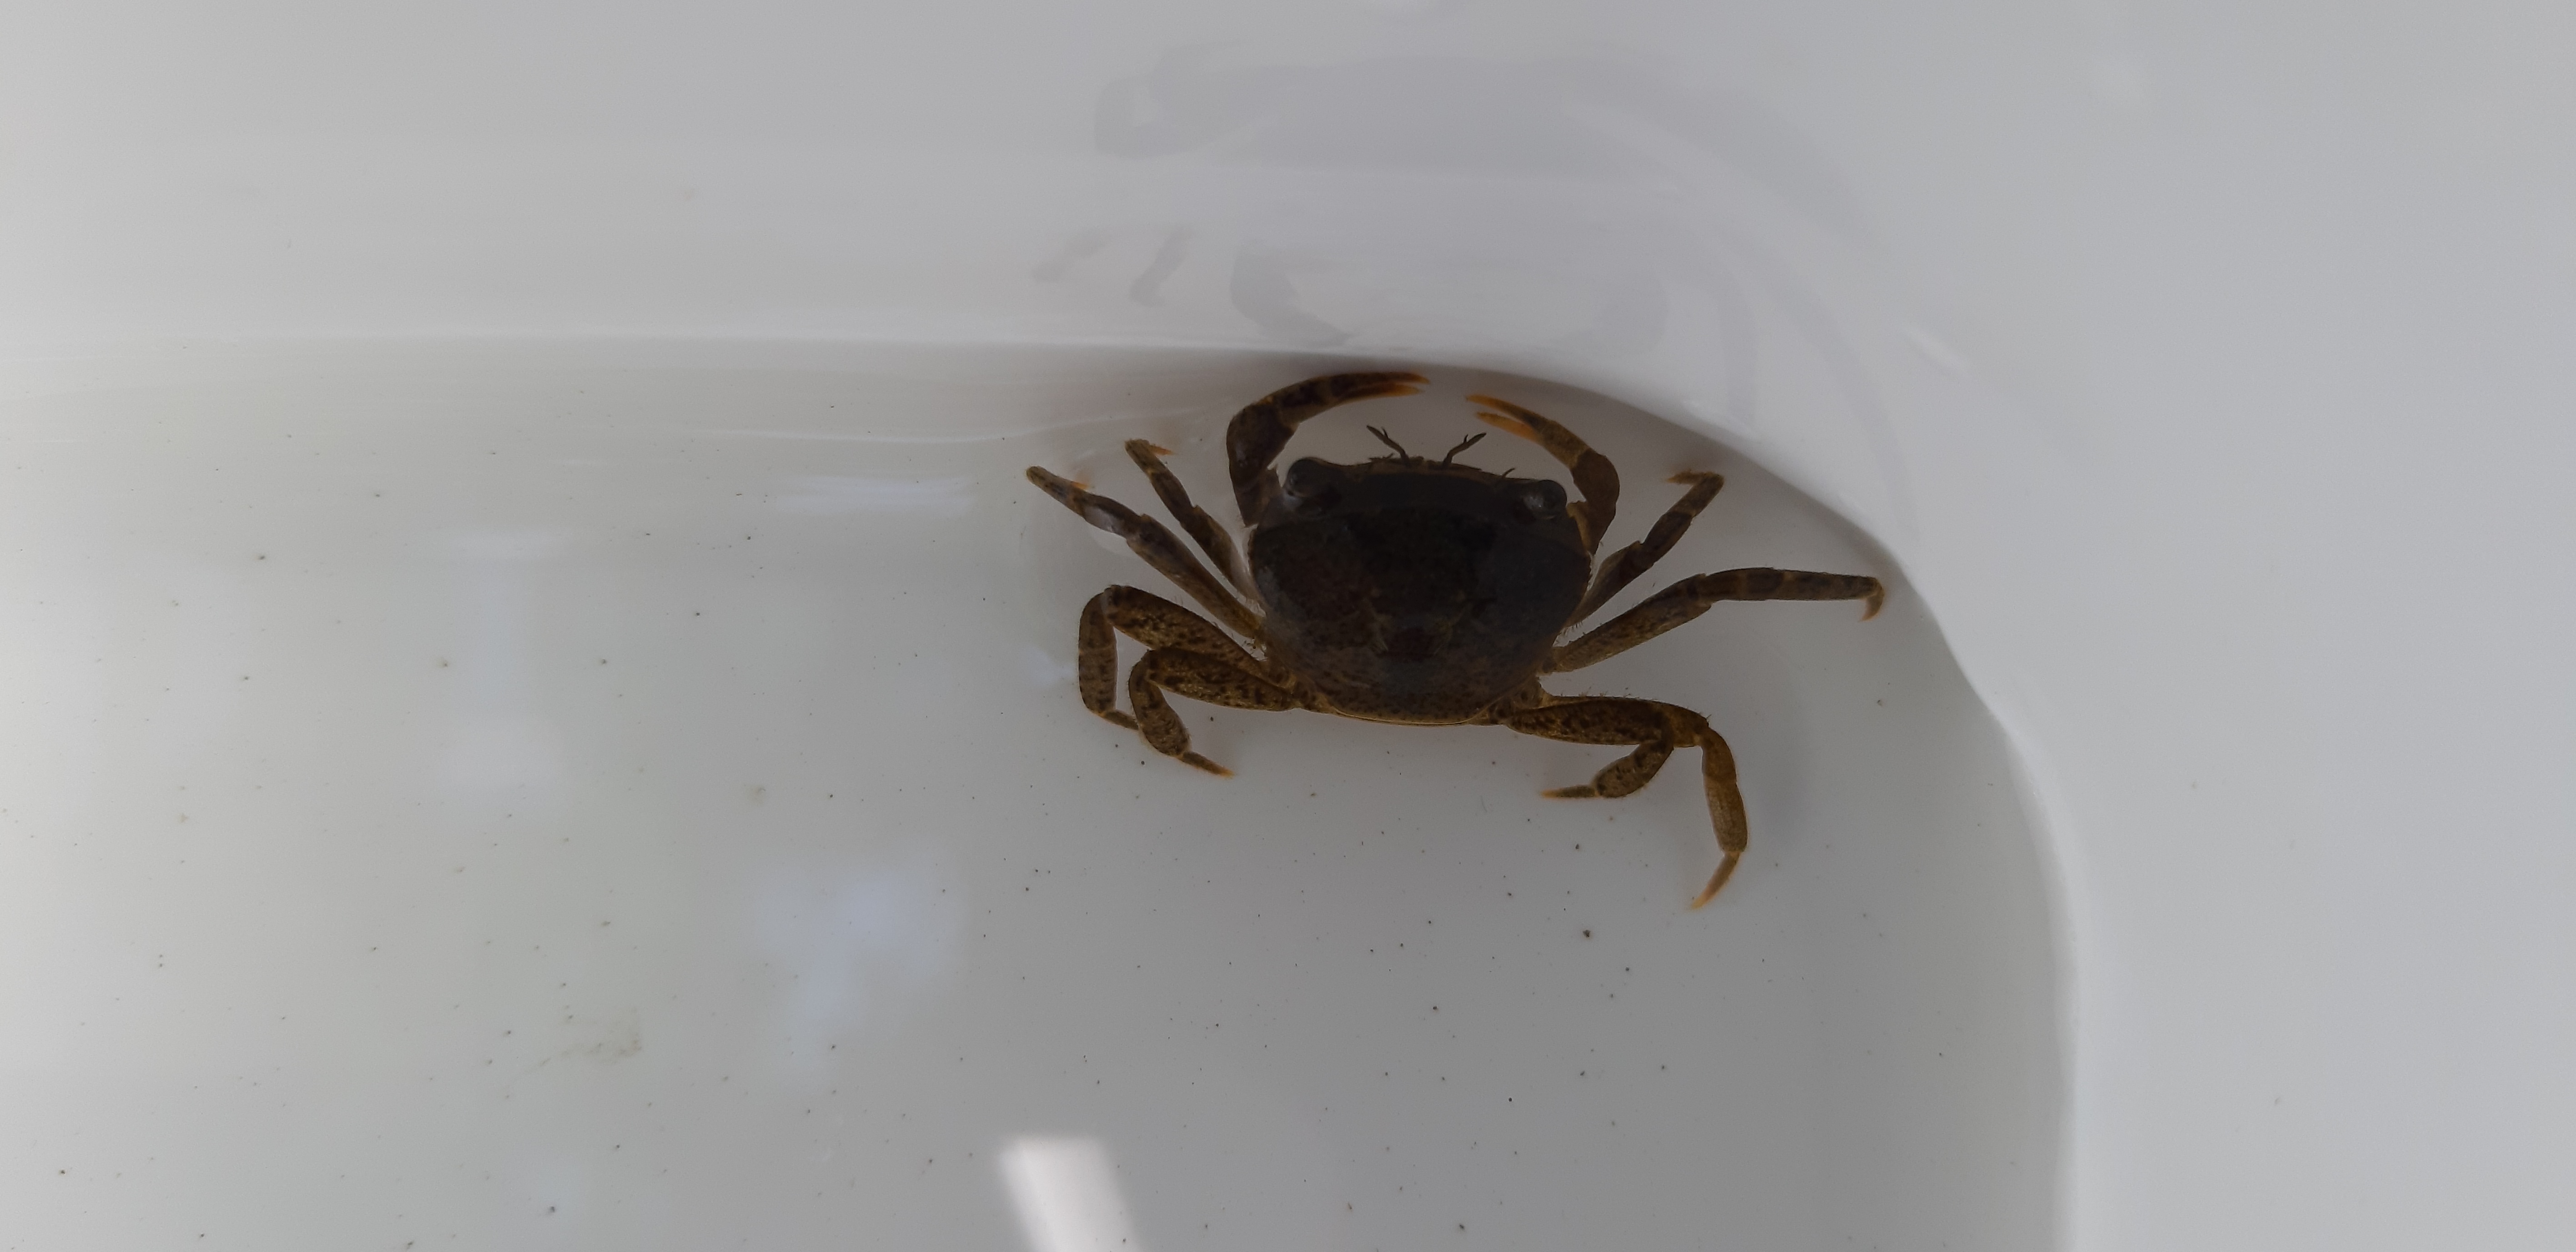
Macroinvertebrate group: crabs_and_shrimps